Issa Diop (footballer)

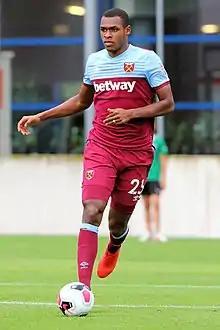
Diop playing for West Ham United in 2019

Issa Laye Lucas Jean Diop (born 9 January 1997) is a French professional footballer who plays as a centre-back for club Fulham.